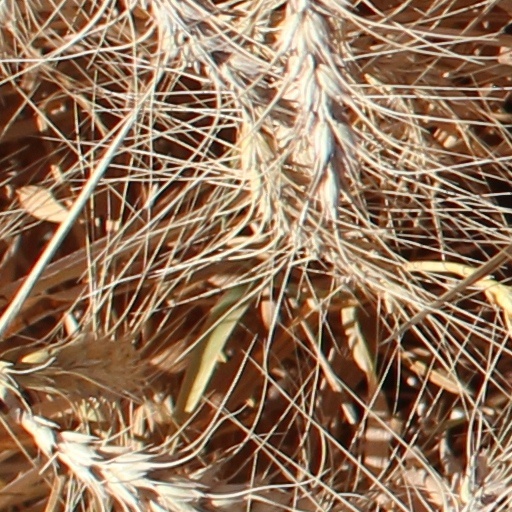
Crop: wheat